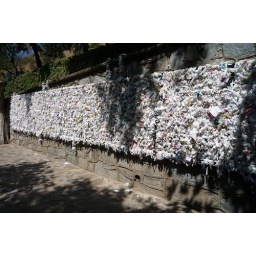
Wishing wall near mary's living house and last residence. It's in turkey, near the village Selcuk